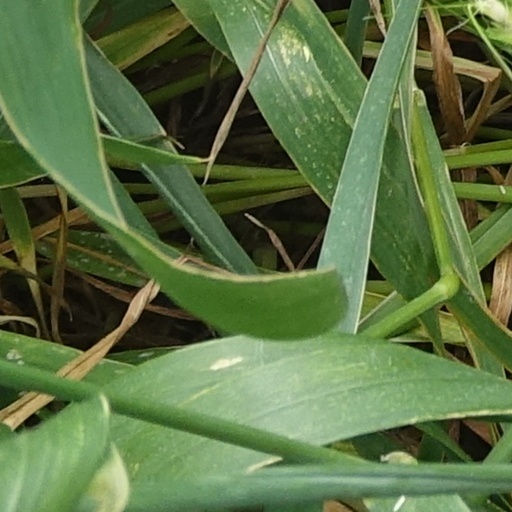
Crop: wheat